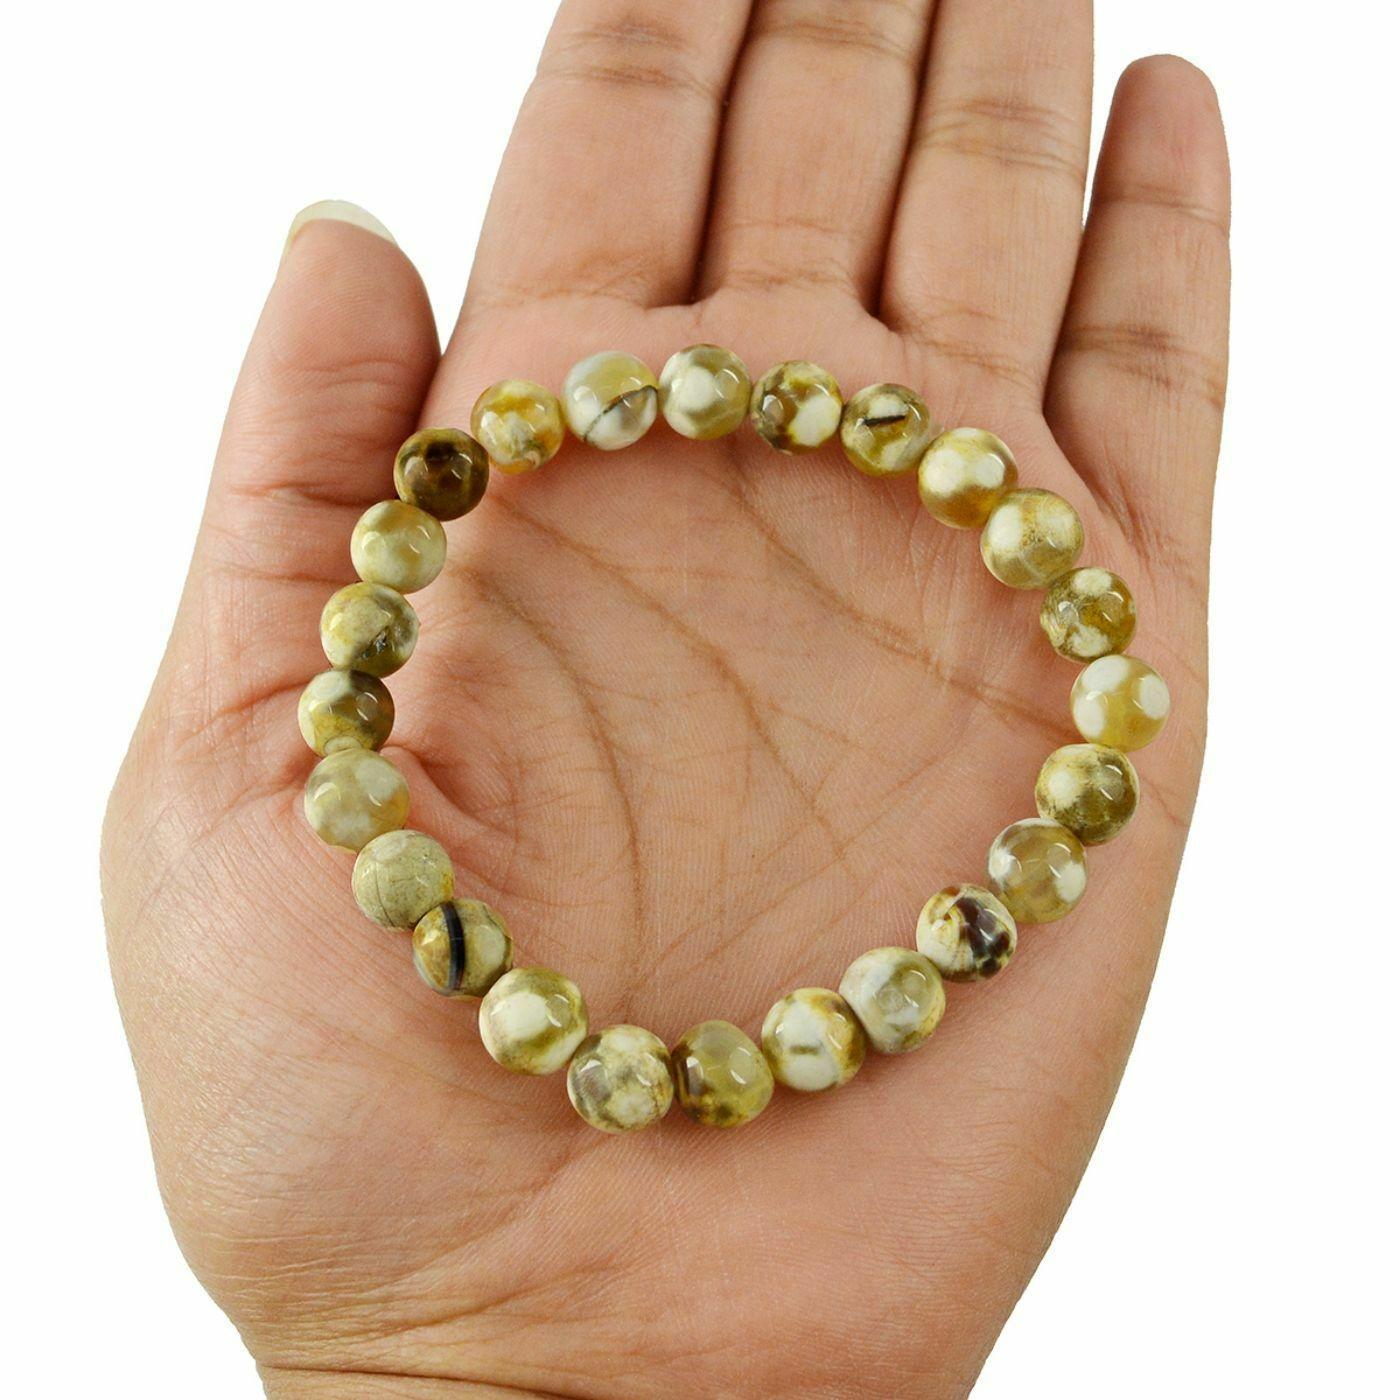
Reiki Crystal Products Fire Agate Bracelet Round Bead 8 mm Bracelet for Reiki Healing Stones
Type: Bracelets & Bangles
Brand: Reiki Crystal Products
Price: Rs. 375
Stretchable Elastic Handmade Natural Crystal Stone Bracelet | Diameter : 2.5 Inch. | Stone Size - 8 mm | Shape : Round | Charged By Reiki Grand Master & Vastu Expert
Features: Stretchable Elastic Handmade Natural Crystal Stone Bracelet | Diameter : 2.5 Inch. | Stone Size - 8 mm | Shape :Round | Charged By Reiki Grand Master & Vastu Expert,Natural Healing Stone for Reiki Healing, Crystal Healing, Numerology, Tarot, Astrology, Vastu, Angle Healing & Feng Shui,100% Authentic, Original and Natural Healing Stone / Crystal - small holes, crack marks on the surface or inside the stones are often visible,Material : Natural Healing Stones See Images & Product Description For Healing Properties /Advantages,Stylish Party-Daily-Office-Casual Wear Reiki Healing Stone Bracelet for Men, Women, Boys, Girls. Best for Gifting & Personal Use.
Included: Pack Of 1 X Fire Agate 8 mm Bracelet